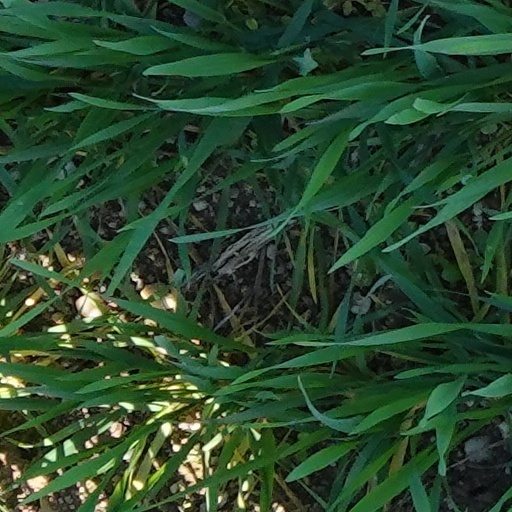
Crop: wheat